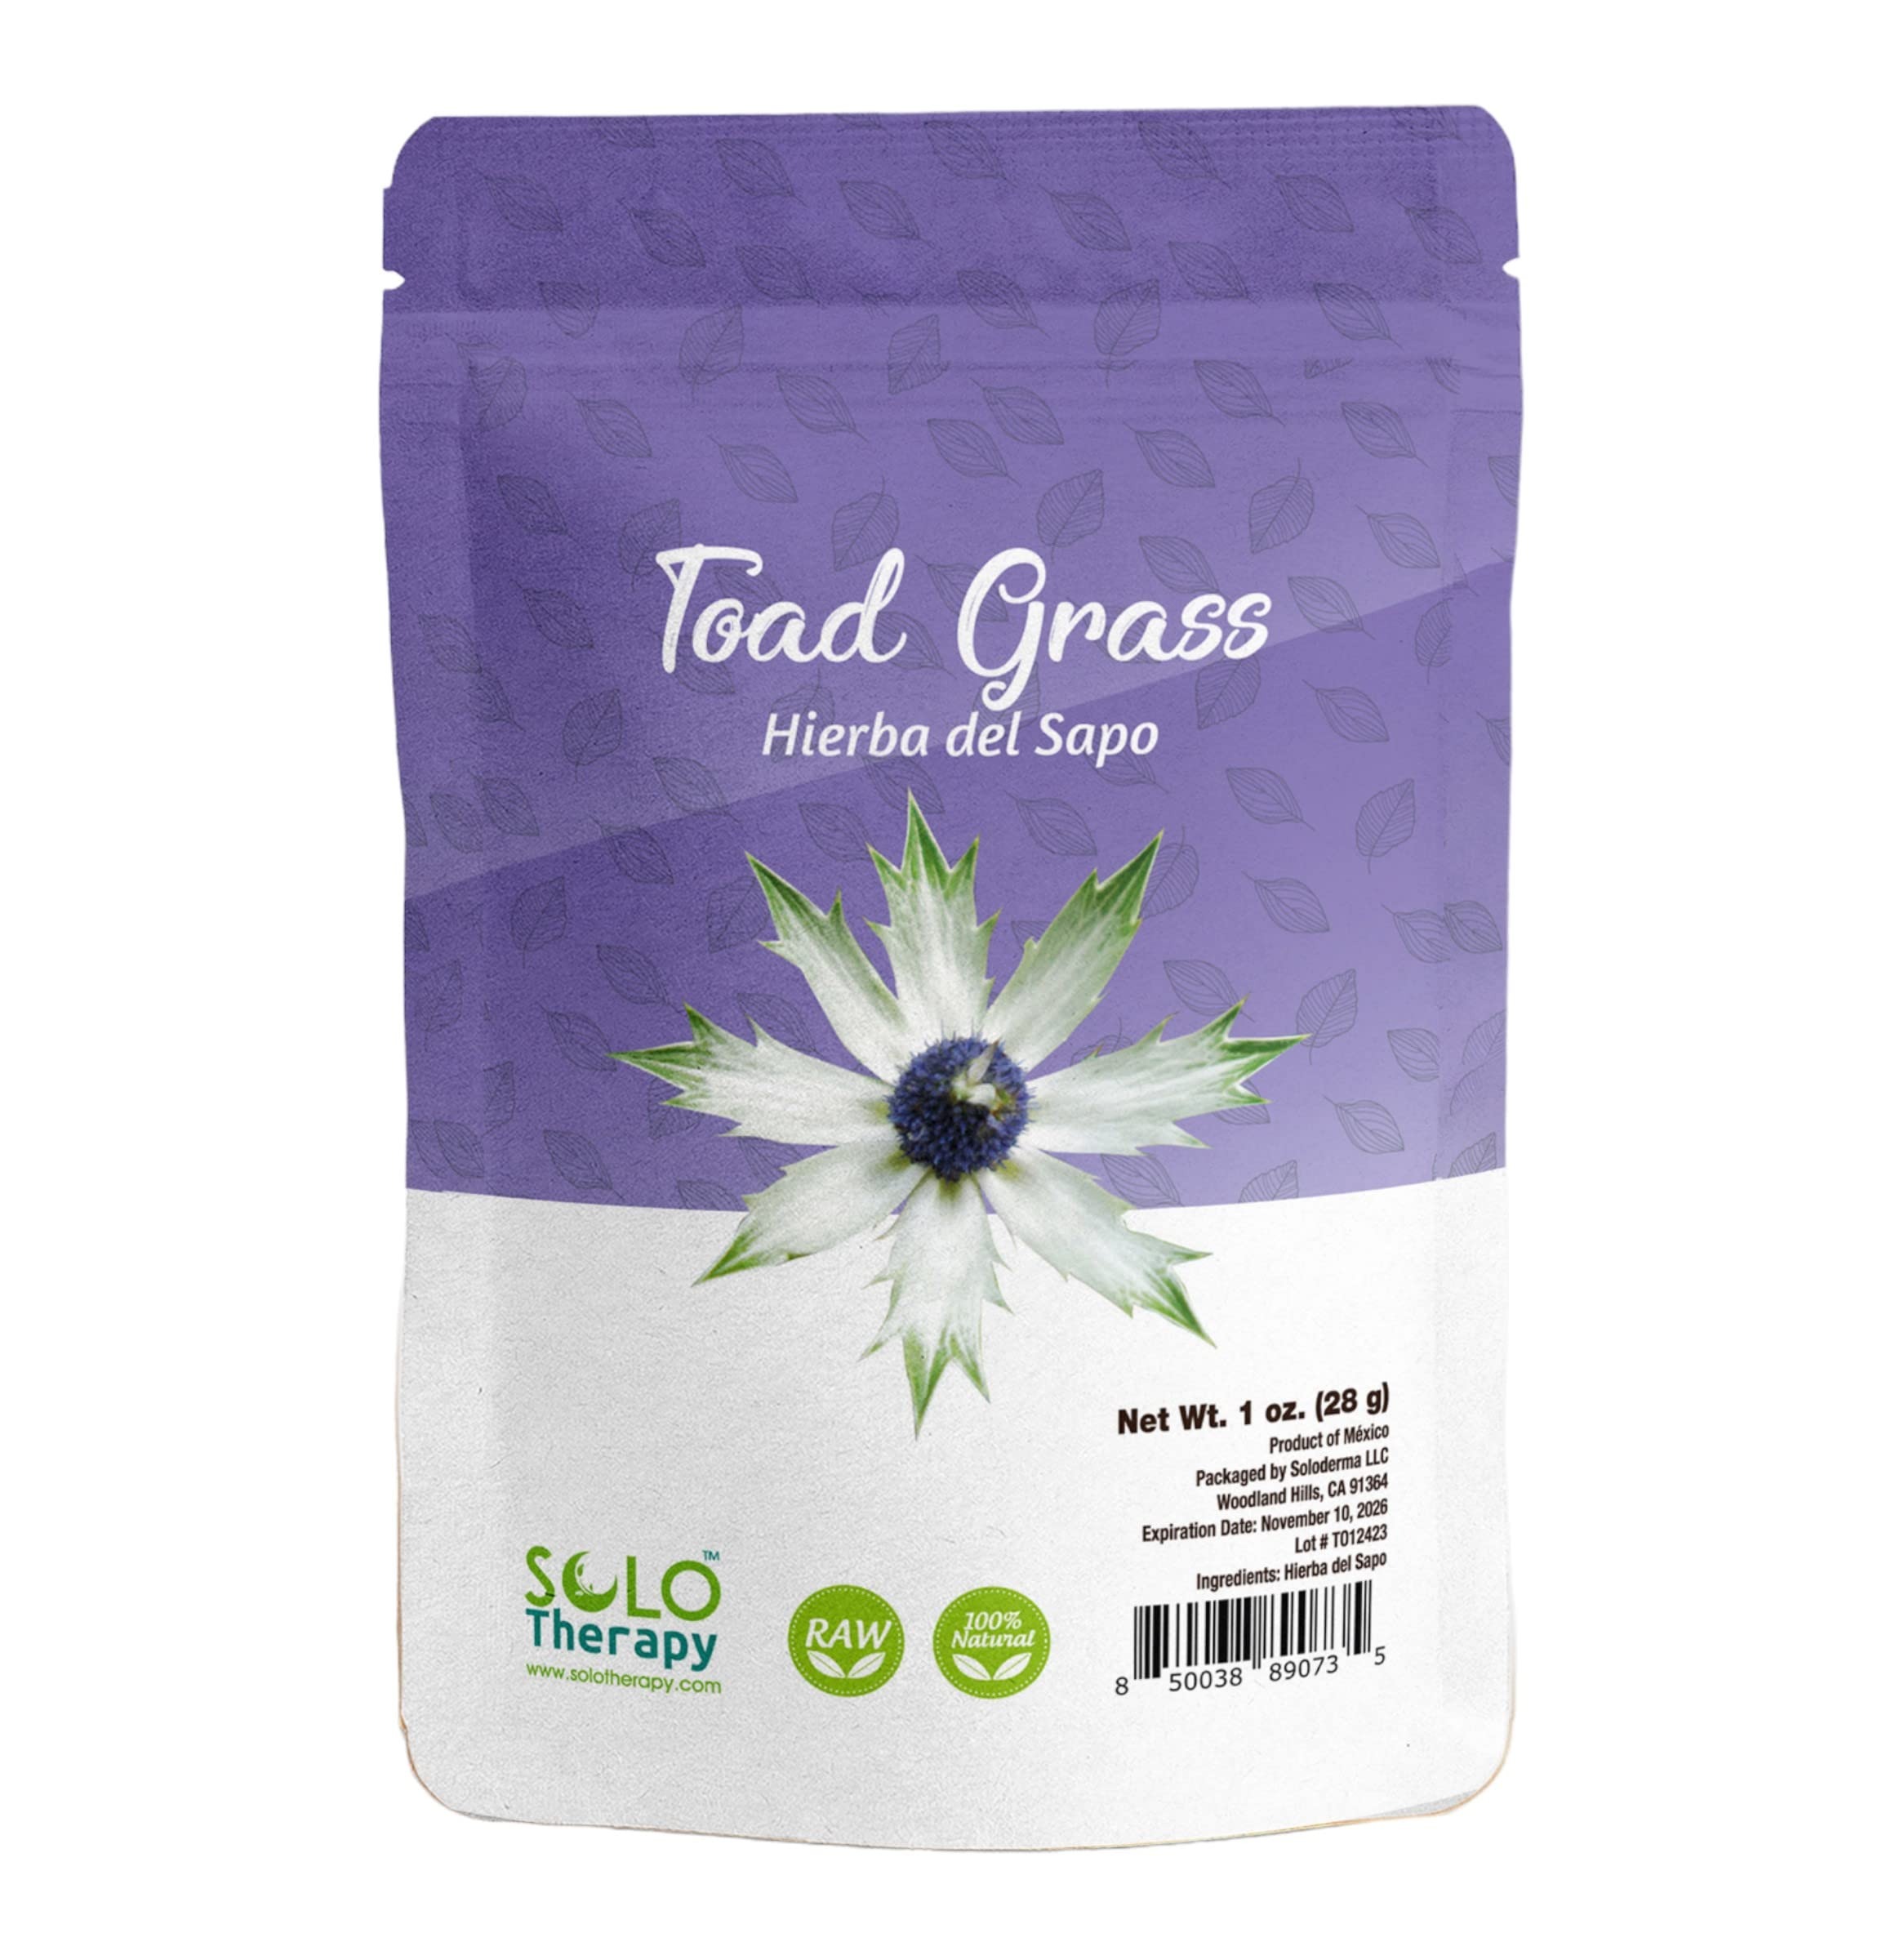
Item Name: Hierba del Sapo 28 Grams, Frog Grass, Toad grass, Eryngium, Hierva del Sapo Tea, Wildcrafted Mexican Herbs, Resealable Bag, Mexican Thistle, Product of México
Bullet Point 1: Hierva del Sapo - 28 grams.
Bullet Point 2: Other names: Toas Grass, Mexican Thistle, Eryngium.
Bullet Point 3: How to prepare tea: In a cup with freshly boiled water, add 1-2 tablespoons; let stand 15-20 minutes. When finished, strain and serve.
Bullet Point 4: Product of México - Packaged in the USA.
Bullet Point 5: Our mission is to offer High-quality products at a fair price in customer-friendly quantities.
Product Description: Hierva del Sapo - 28 grams. Other names: Toas Grass, Mexican Thistle, Eryngium. How to prepare tea: In a cup with freshly boiled water, add 1-2 tablespoons; let stand 15-20 minutes. When finished, strain and serve.
Value: 0.9877
Unit: Ounce

Price: 11.11